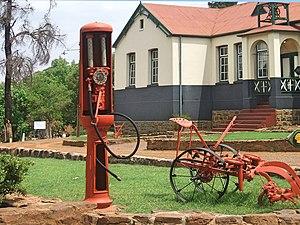
La mission de Botshabelo Ndebele, province de Mpumalanga, en Afrique du Sud This is an image with the theme ""Africa on the Move or Transport"" from: South Africa"
Botshabelo est une ancienne mission située près de Middelburg dans la province du Mpumalanga en Afrique du Sud.